Commonwealth Bank

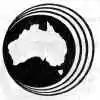
1980s logo

A new Commonwealth Development Bank was established in 1960 and during the 1970s the bank diversified its business into areas like insurance and travel. It established a finance company, CBFC in 1974. The bank also became more heavily involved in foreign currency trading and international banking in general.